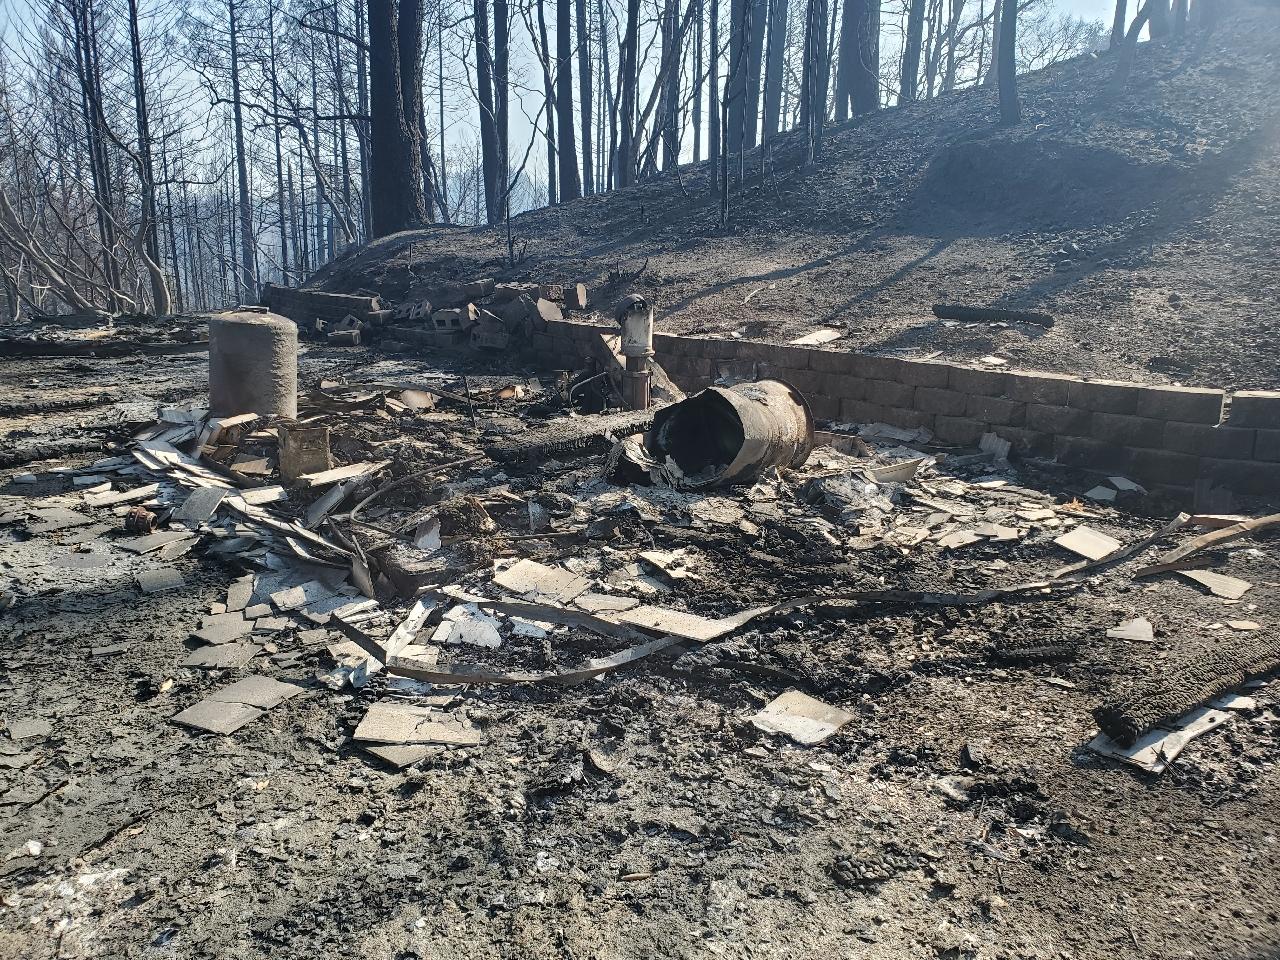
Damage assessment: destroyed